Sindlesham Court

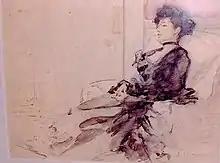
Portrait of Lucy Graham Smith by Elinor Barnard

In 1928 Lucy Graham Smith (1860–1942) bought the house. Her father was Sir Charles Tennant, 1st Baronet, and her younger sister Margot married the future the Prime Minister Lord Asquith. In 1879, Lucy had married Thomas Graham Smith who owned Easton Grey House in Wiltshire. The couple had no children. She was a talented watercolour painter and one of her pictures is in the National Portrait Gallery. Her friend Elinor Barnard, another artist, painted her portrait.